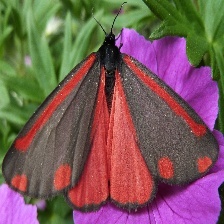
Species: CINNABAR MOTH